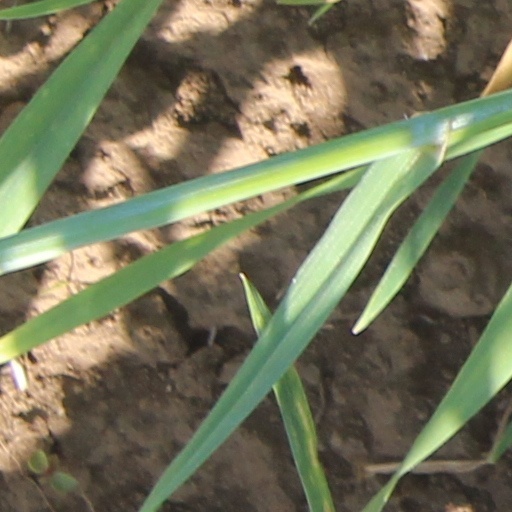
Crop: wheat